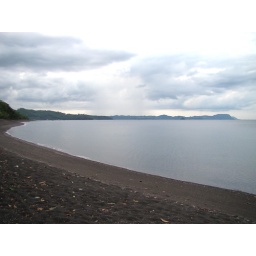
Black sand beach in Tangkoko reserve.